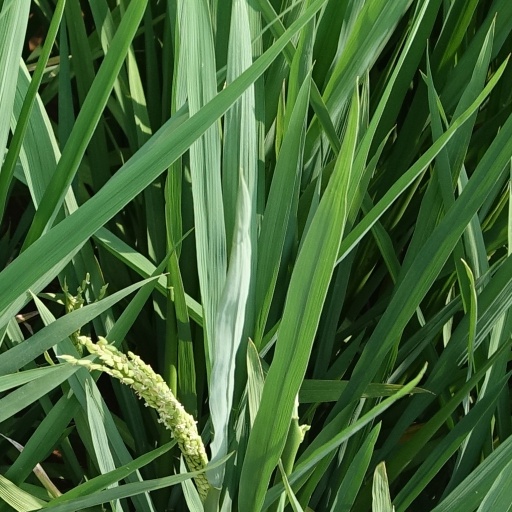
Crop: rice